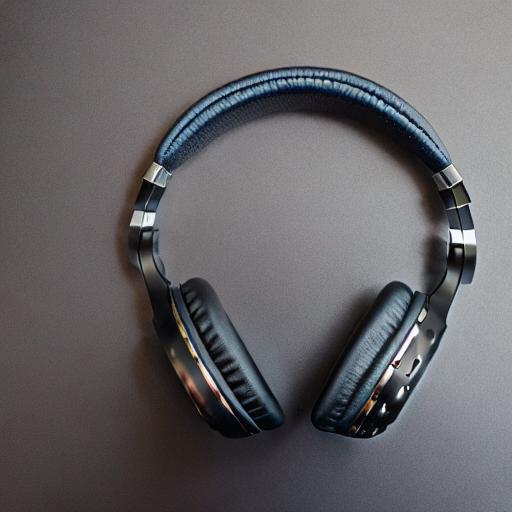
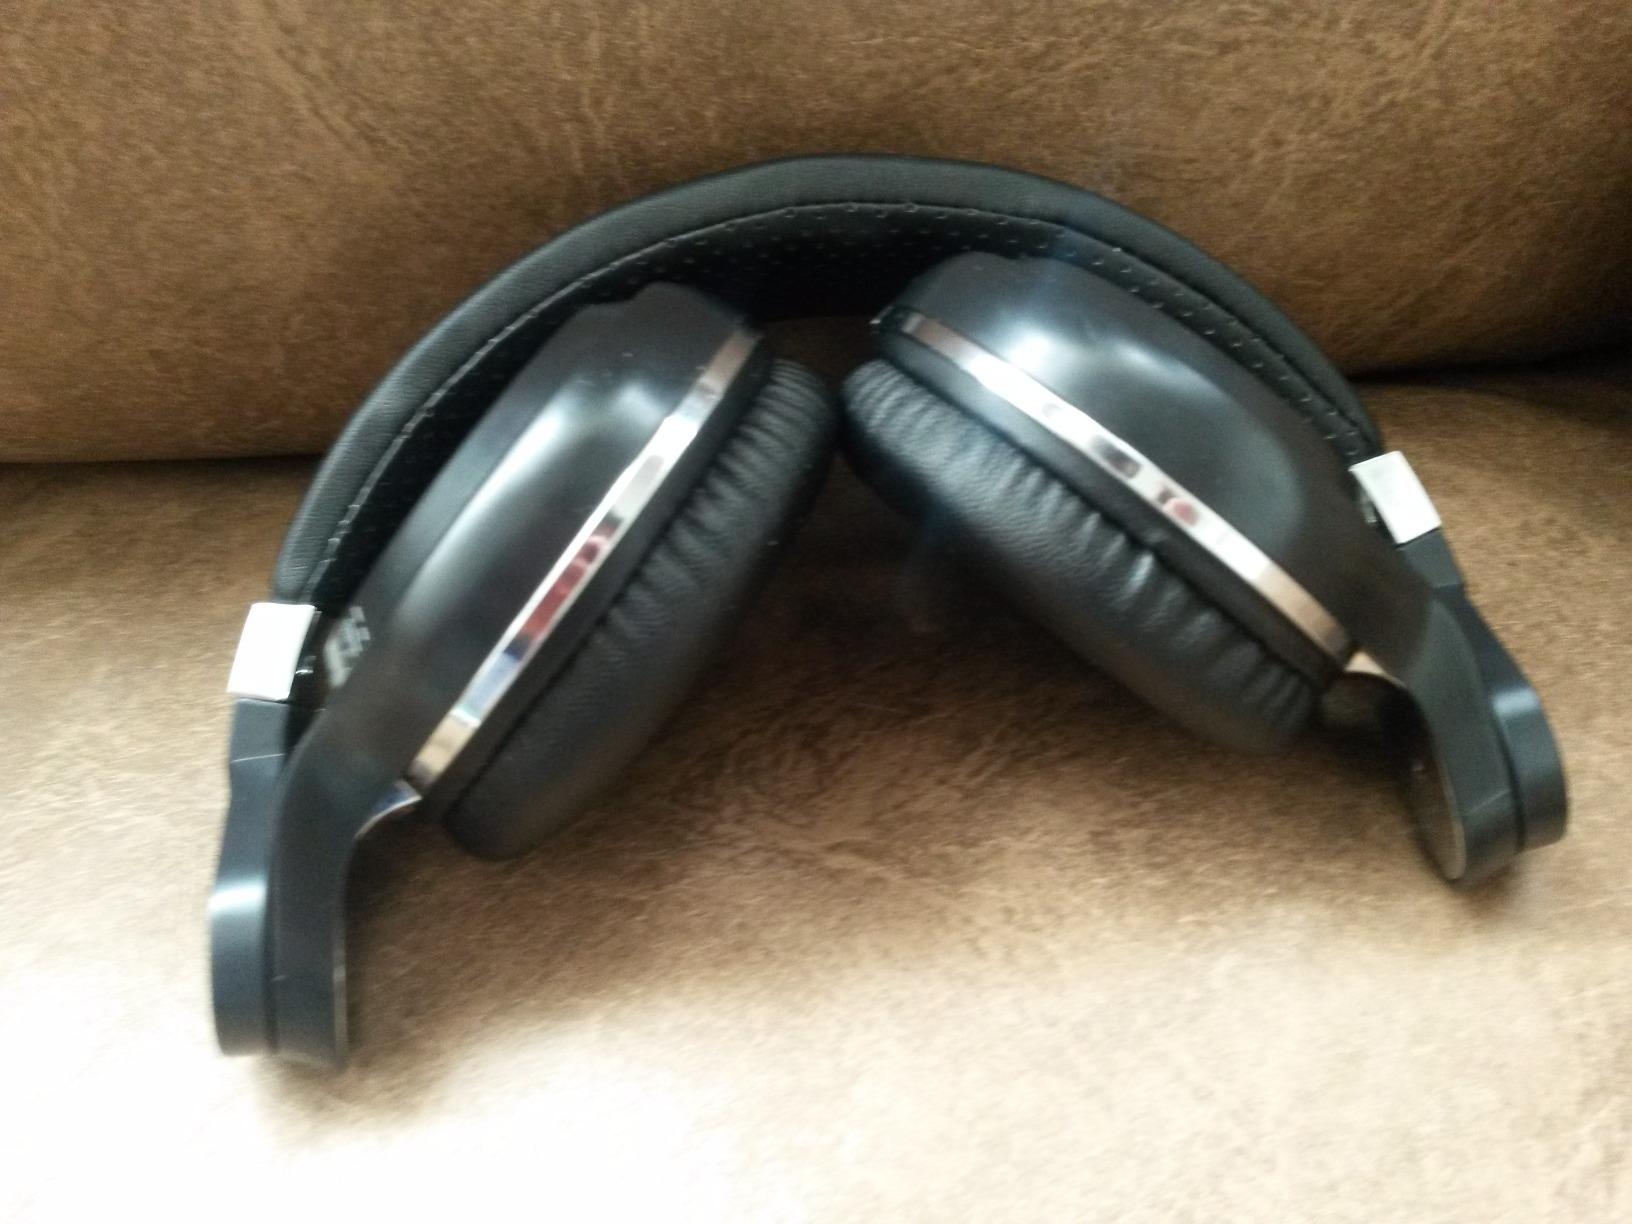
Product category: headphones
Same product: no